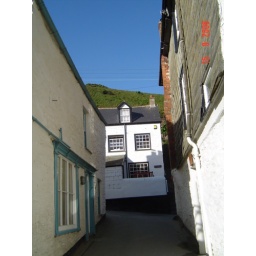
Wow, the blue sky above Port Isaac